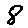
Label: 8